Umm El Qa'ab

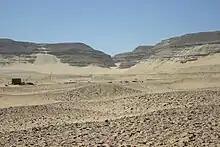
General view of area, showing littering of pots

Umm El Qaʻāb (sometimes romanised Umm El Gaʻab) is an archaeological site located at Abydos, Egypt. Its modern name, meaning "Mother of Pots", refers to the mound made of millions of broken pieces of pots which defines the landscape. Umm el Qa'ab contains evidence that the site is the cemetery for Egypt's predynastic proto-kings along with rulers of the 1st and 2nd dynasties. In addition to early royal tombs, evidence also suggests a link between the site, the cult of Osiris, and Osiris' annual festival.